Drug labelling

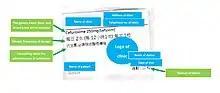
A drug label retrieved from a random clinic in Hong Kong. Over-prominence of the logo of clinics may be susceptible to the poor interpretation of drugs by patients.

An effective drug label should demonstrate efficacy and safety. Imperfect drug label information or design may lead to misinterpretation and hence medication errors.